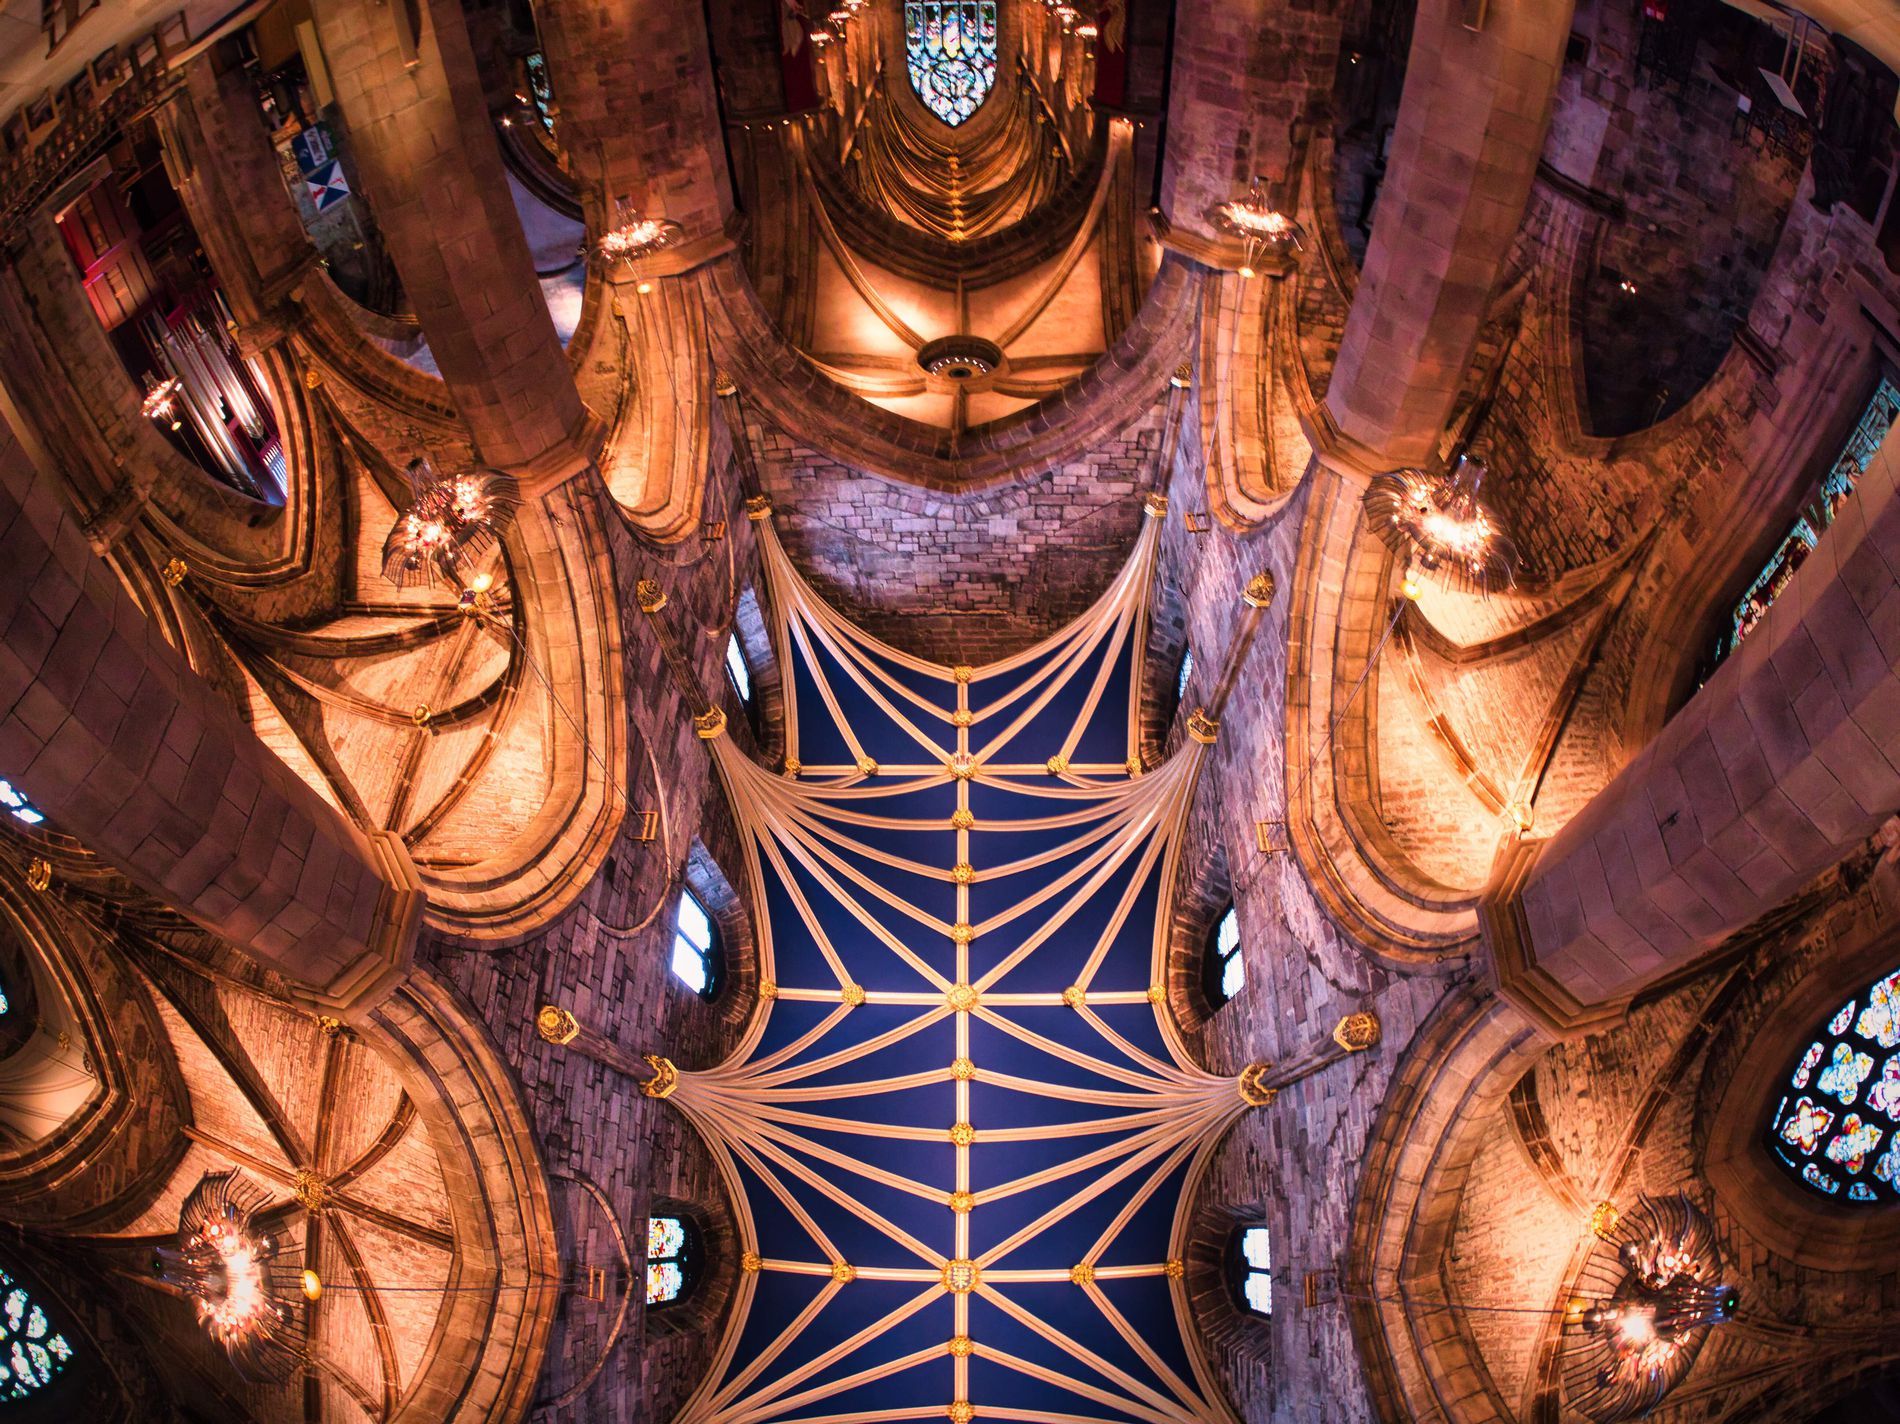
A stunning roof ceiling.
A stunning roof ceiling of Saint Giles' cathedral ceiling reveals its intricate gothic vaults, windows, chandelier, and stone ribs. The upward perspective emphasizes symmetry, sacred space, and artistic grandeur.
A wide-angle shot
taken from a low angle of a stunning roof ceiling of Saint Giles' cathedral in a color palette of stone gray, aged gold, soft beige, and deep shadow. in low interior light, create a reverent, timeless effect beneath the cathedral vault. The atmosphere is serene.
Labels: Architecture, Building, Altar, Church, Prayer, Cathedral, Vault Ceiling, Indoors, Crypt, Apse, Art, Aisle, Lighting, gothic vaults, roof ceiling, windows, Chandelier
Camera: Panasonic DC-GX9
Exposure: 1/8 sec
ISO: 3200